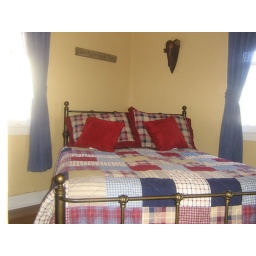
The queen size bed in our americana decorated bedroom